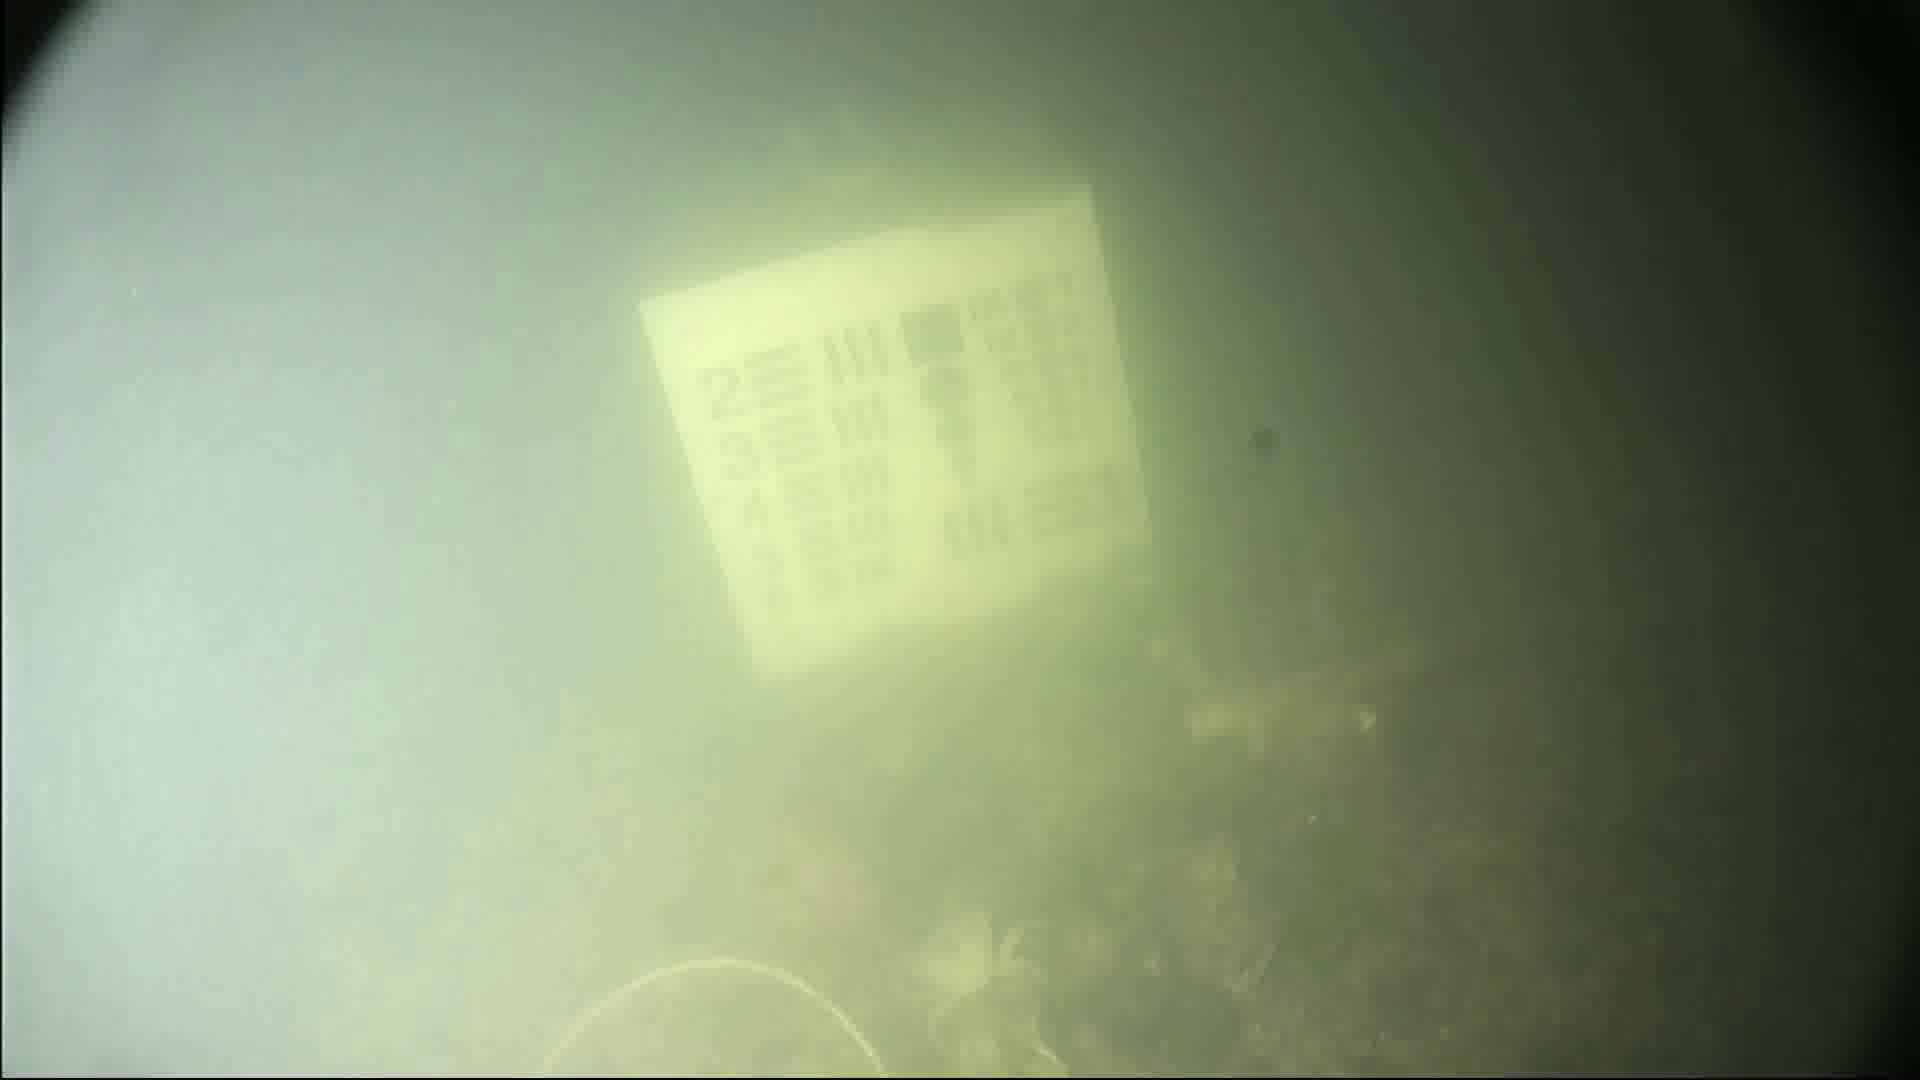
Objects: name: crab
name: fish